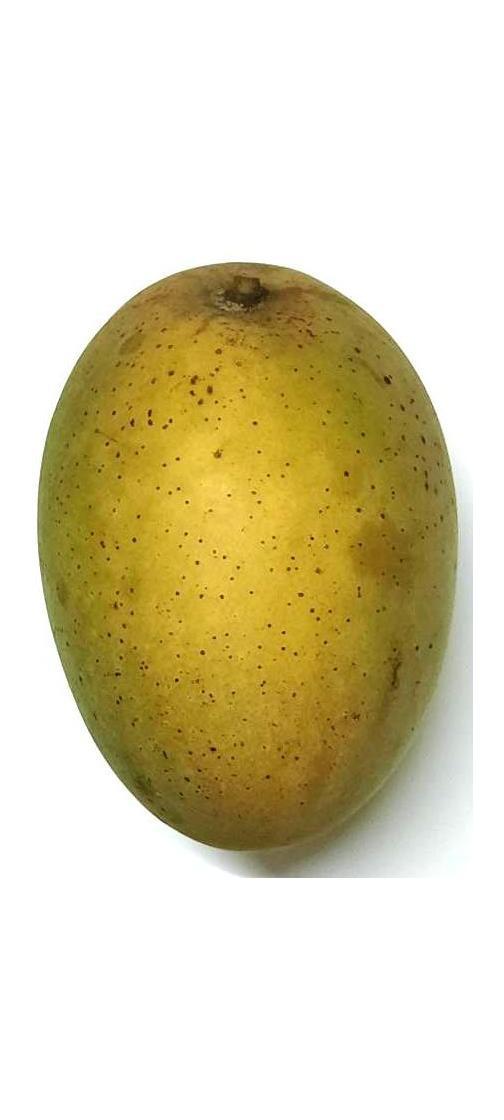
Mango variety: Shada